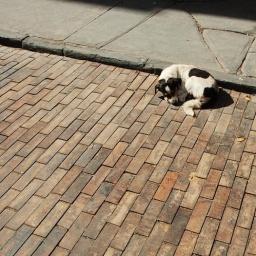
sleepy dog on a mahogany road in front of the museum of the city